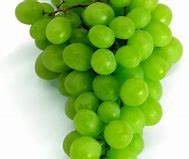
Label: Grapes